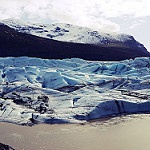
Scene: Outdoor